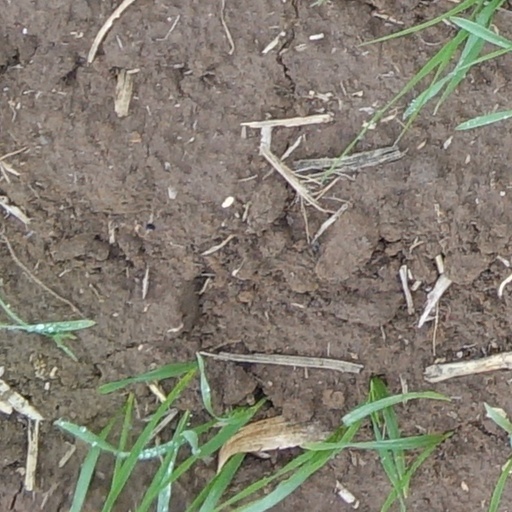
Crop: wheat